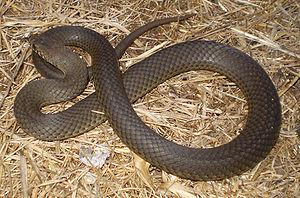
Austrelaps labialis est une espèce de serpents de la famille des Elapidae.
Austrelaps est un genre de serpents de la famille des Elapidae. Les espèces de ce genre sont appelées têtes cuivrées